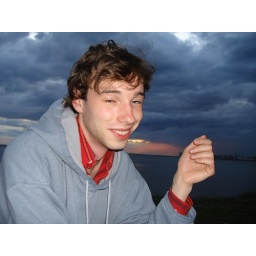
Leon already looking a bit drunk, with the pretty sky of the white nights in the back.